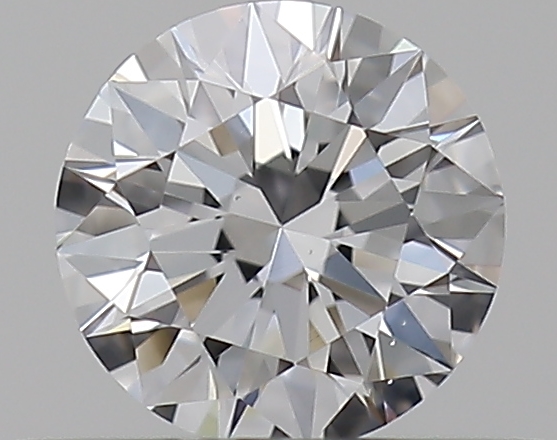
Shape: princess
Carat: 0.81
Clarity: VS2
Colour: F
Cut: EX
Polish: EX
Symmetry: VG
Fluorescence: N
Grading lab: GIA
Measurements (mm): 4.98 x 4.94 x 3.44